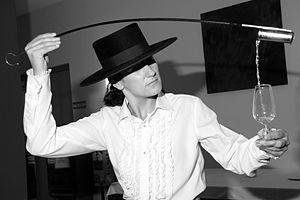
Une venencia est un petit récipient cylindrique attaché à une longue tige, utilisé à l'origine en Andalousie pour extraire le vin d'un tonneau.